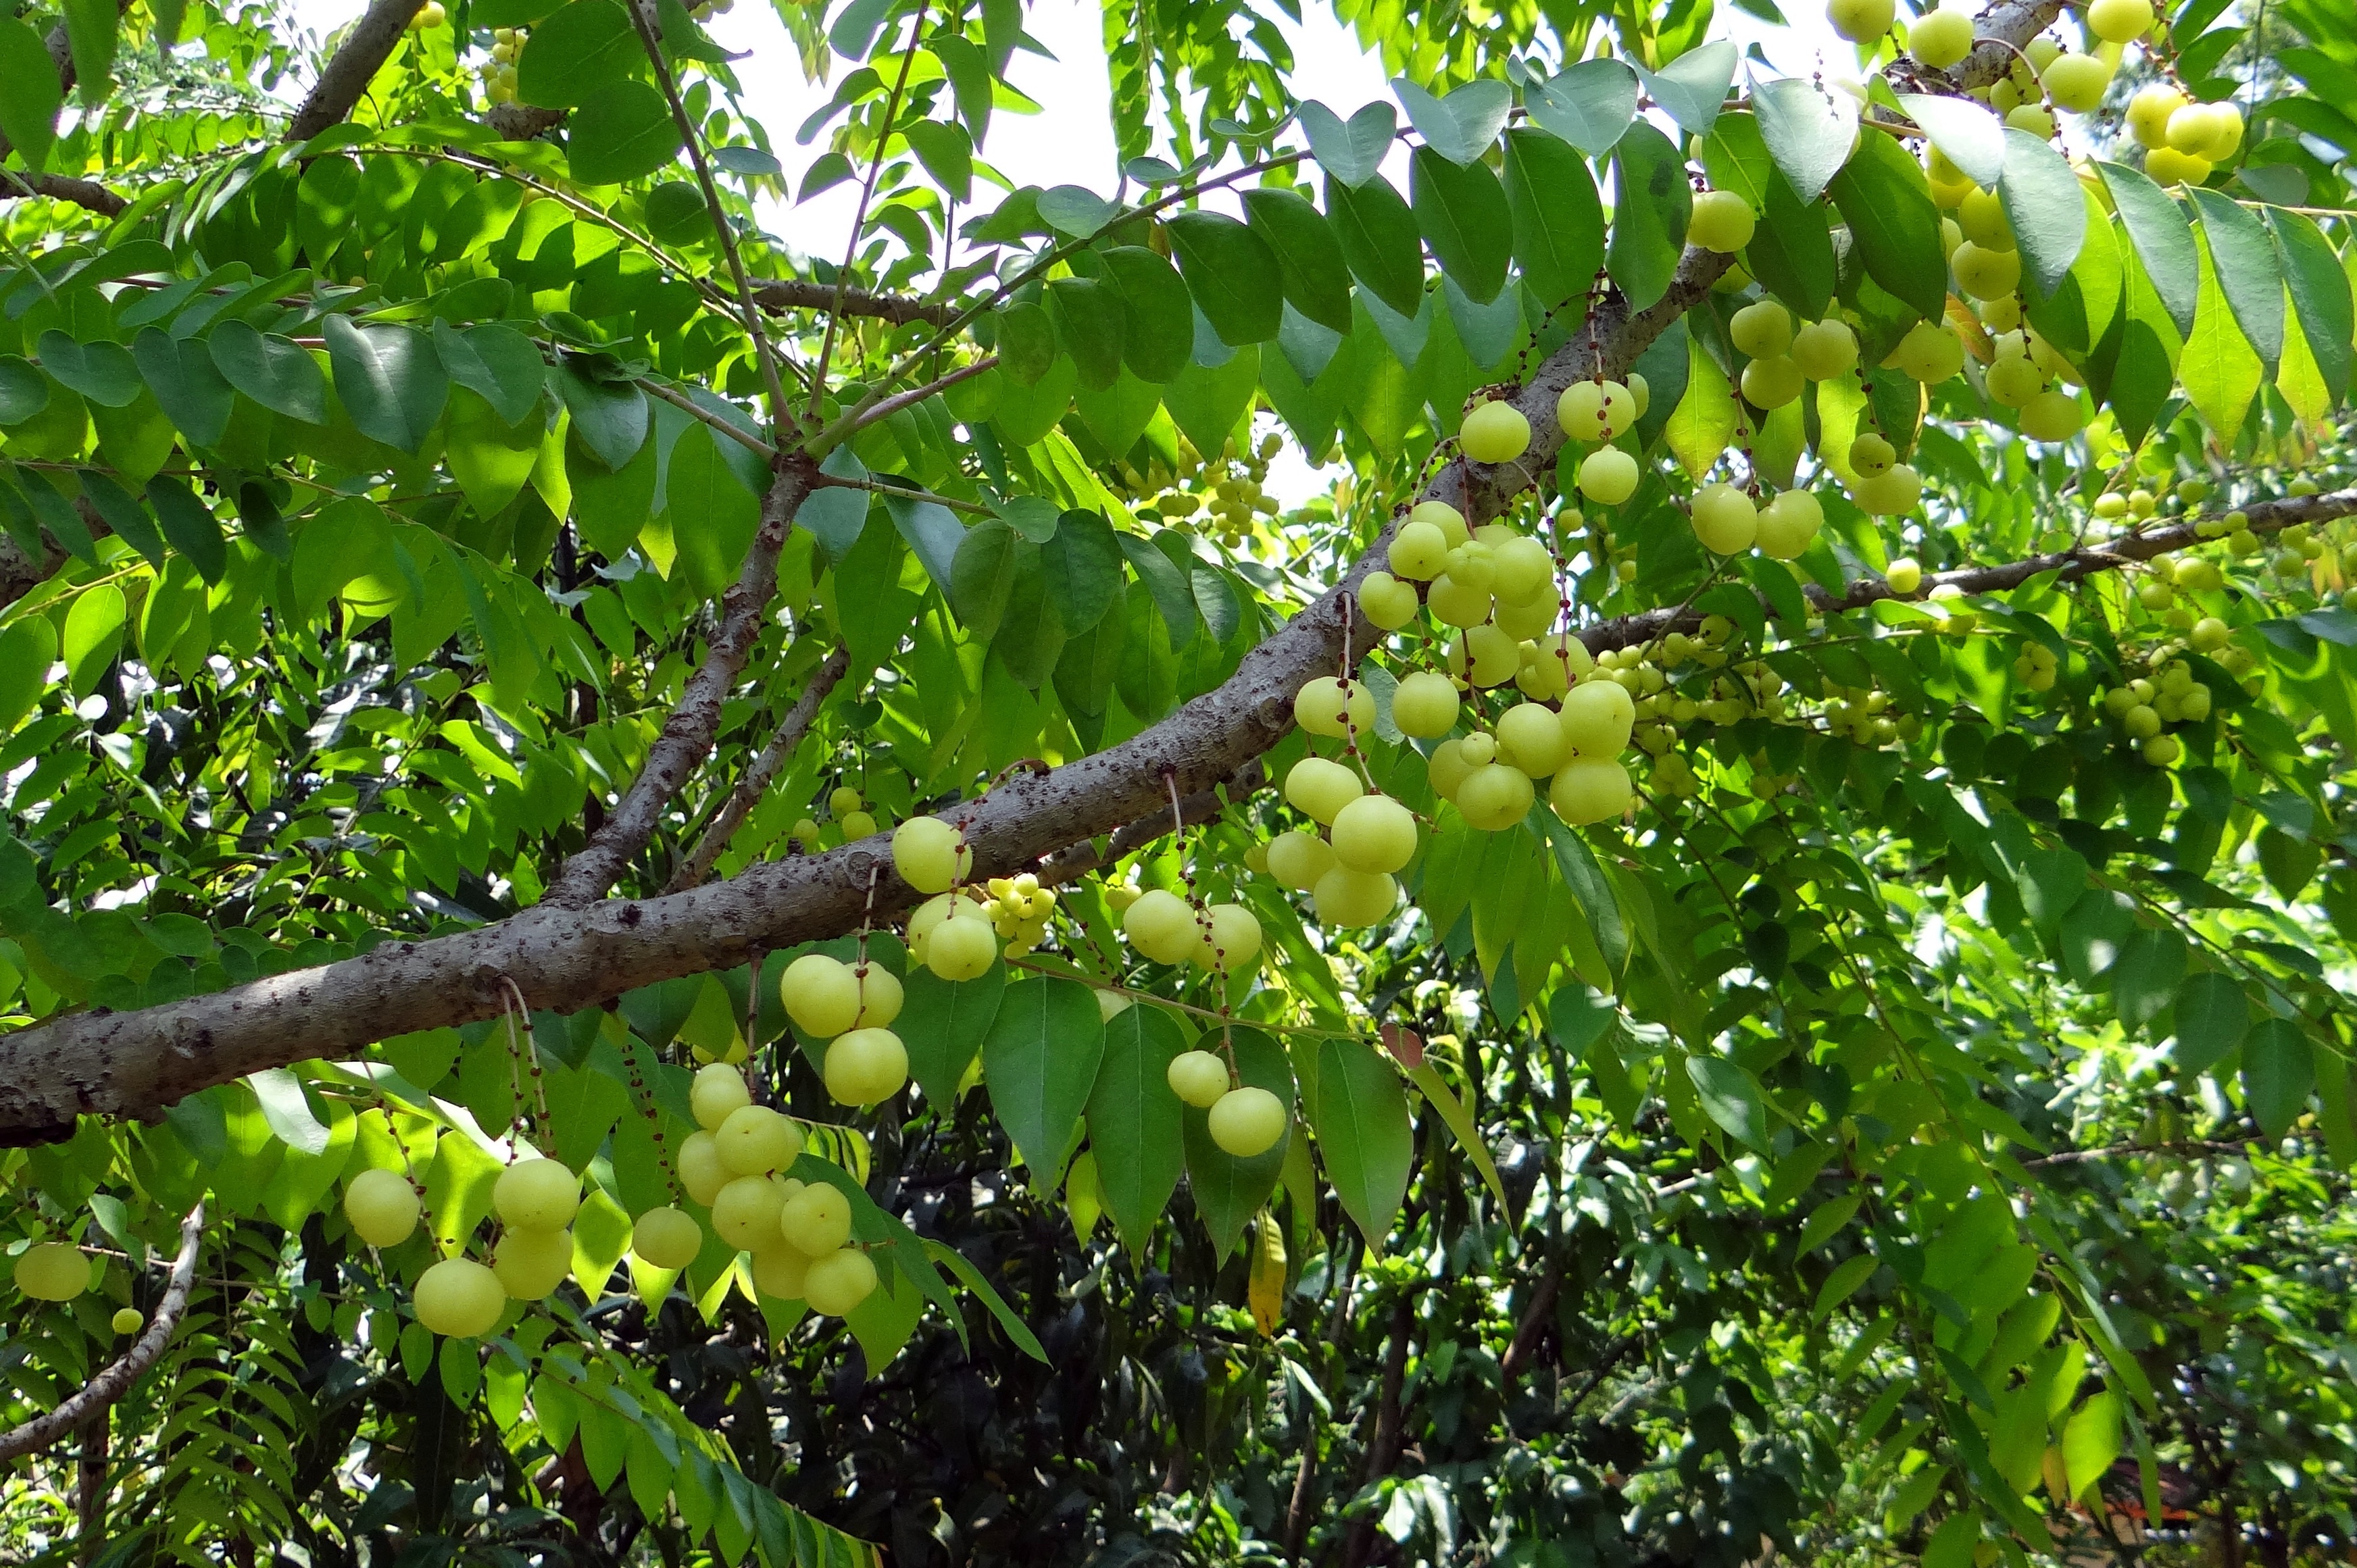
tree, branch, plant, grape, fruit, food, green, produce, botany, agriculture, shrub, india, karnataka, flowering plant, coccoloba uvifera, woody plant, land plant, star gooseberry, west india gooseberry, phylanthus acidus, otahiti gooseberry, otaheite gooseberry, malay gooseberry, tahitian gooseberry, country gooseberry, gooseberry tree, cherry meena